Anne Ceridwen Rees

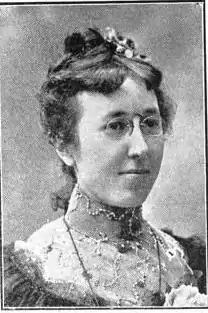
1905 Portrait of Ann Ceridwen Rees

Anne Ceridwen Rees (July 9, 1874 – October 19, 1905) was a Welsh-American physician who practiced in New Jersey.